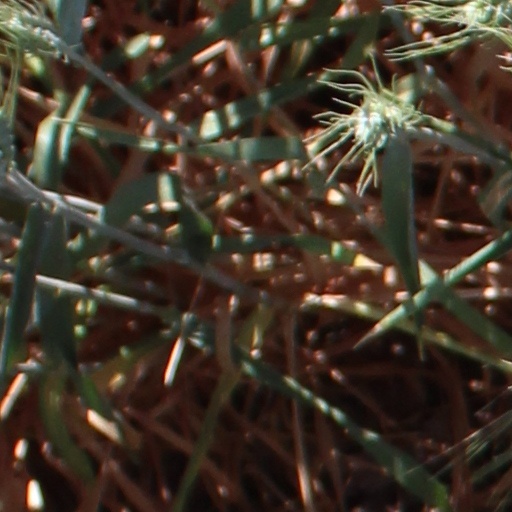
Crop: wheat